Muhammad Ali

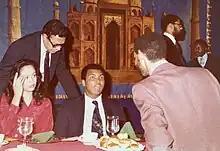
Muhammad Ali with wife Veronica Porché at a fundraiser in Baltimore, 1977

Ali was strong in the early rounds of the fight, and staggered Frazier in the second round. Referee Tony Perez mistakenly thought he heard the bell ending the round and stepped between the two fighters as Ali was pressing his attack, giving Frazier time to recover. However, Frazier came on in the middle rounds, snapping Ali's head in round seven and driving him to the ropes at the end of round eight. The last four rounds saw round-to-round shifts in momentum between the two fighters. Throughout most of the bout, however, Ali was able to circle away from Frazier's dangerous left hook and to tie Frazier up when he was cornered, the latter a tactic that Frazier's camp complained of bitterly. Judges awarded Ali a unanimous decision.